Kunnathoor Padi

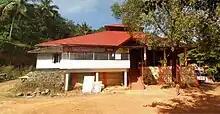
Puralimala muthappan temple

Kunnathur Padi is the historic center for the folk Hindu deity Sree Muthappan. The center stands in Payyavoor Grama Panchayat, Kannur District of the Kerala state of India, 3,000 feet above sea level, on top of Udumbumala in the Sahyadri mountains. The region belonged to the kingdom of the Mannanar dynasty, the line of Muttappan. In 1902, Kunhikelapan Mannanar, the last king of this dynasty of Muthappan's clan, was killed and the British government seized the property of this dynasty, and Karakattidam Nayanar, a Nair landlord, got the right to manage Kunnathur Padi.